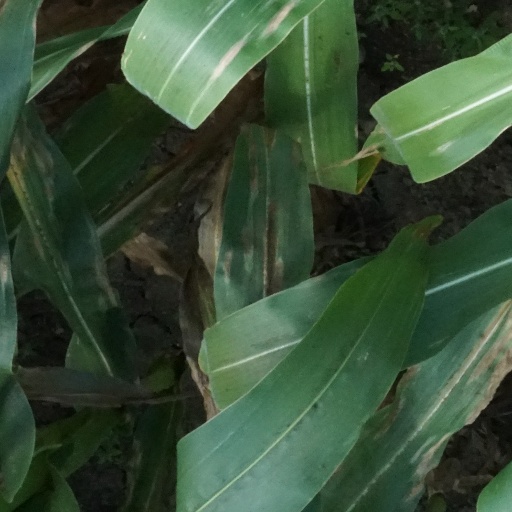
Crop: maize; corn